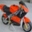
Label: motorcycle